Rutherglen Glencairn F.C.

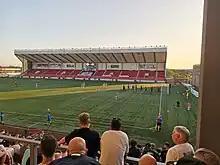
Action from the 2023 Scottish Junior Cup final

West of Scotland Super League First Division